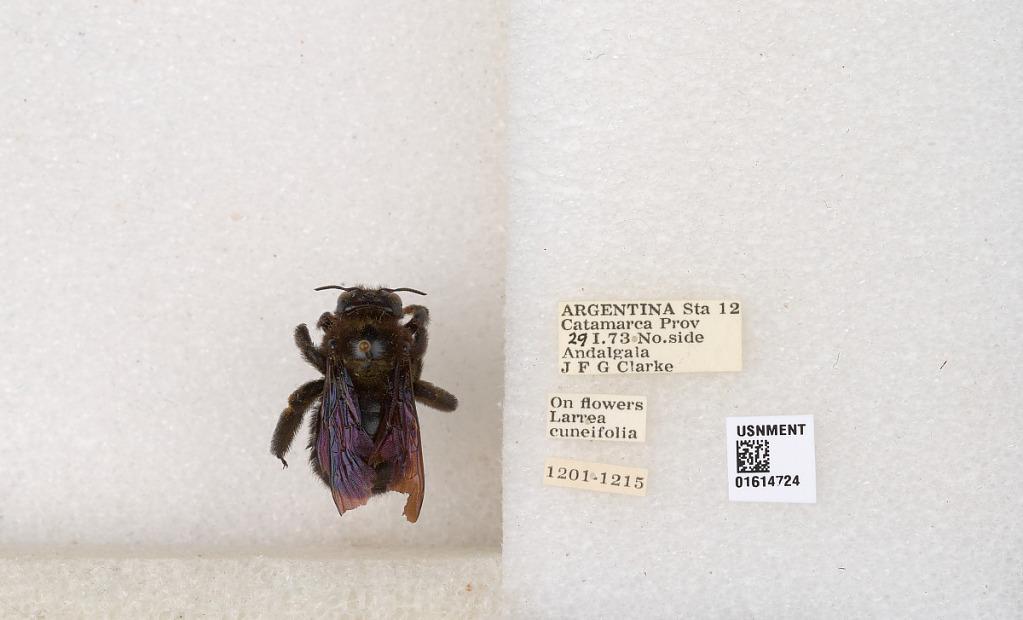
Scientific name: Xylocopa
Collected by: J. Clarke
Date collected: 1973-1-29
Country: Argentina
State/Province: Catamarca
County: Andalgala
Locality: Sta 12, No. side Andalgala